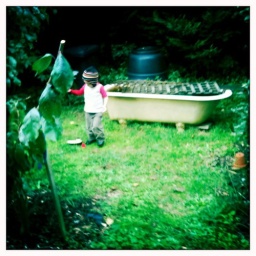
The fish that live in the bath